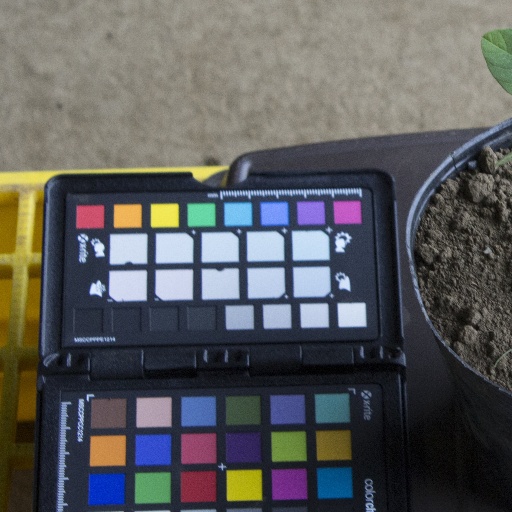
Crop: soybean